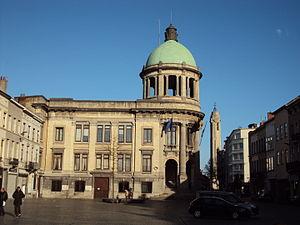
Mairie de Molenbeek-Saint-Jean, vue par la Place communale, vue du Sud, avec le clocher en art-déco de l'église Jean-le-Baptist
Molenbeek-Saint-Jean, couramment appelée « Molenbeek », est une des dix-neuf communes de la Région de Bruxelles-Capitale en Belgique. Ses habitants sont appelés les Molenbeekois et son saint patron est Jean le Baptiste qui y était invoqué de très longue date contre l’épilepsie, les vertiges, les spasmes, les convulsions, la furie de la danse ou Danse de Saint-Guy, la grêle ainsi que les maladies de l’enfance, et pour la protection des femmes enceintes.